Jackie Groenen

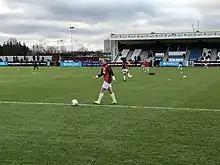
Groenen before a Manchester United match against West Ham United in 2019

While playing for Chelsea in London, Groenen was studying for a law degree at Tilburg University and the club would fly her to the Netherlands for her exams. Her older sister Merel used to play for Belgian women's football team Lierse SK.